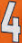
Number: 4